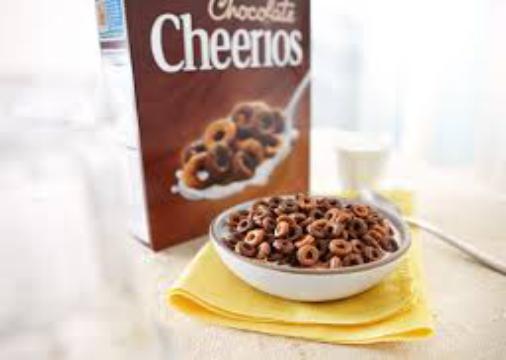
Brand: Chocolate Cheerios
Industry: Food